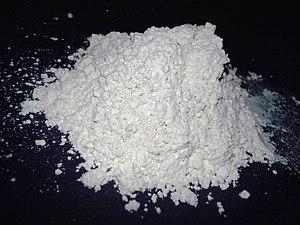
La diatomite est une roche siliceuse très légère, très poreuse, friable et dont la couleur claire à l’affleurement varie du gris clair au bleu-vert, voire au blanc, en fonction des altérations, des impuretés qui y sont contenues et du degré d’humidité. Elle est formée entièrement ou presque de « squelettes » de diatomées. Ces algues unicellulaires, présentes dans des conditions variées des domaines marins ou lacustres, sont entourées d'un test en silice, le frustule, dont l'accumulation sur le fond peut conduire à la formation d'une roche. Du point de vue minéralogique elle est rattachée à la famille des opales.